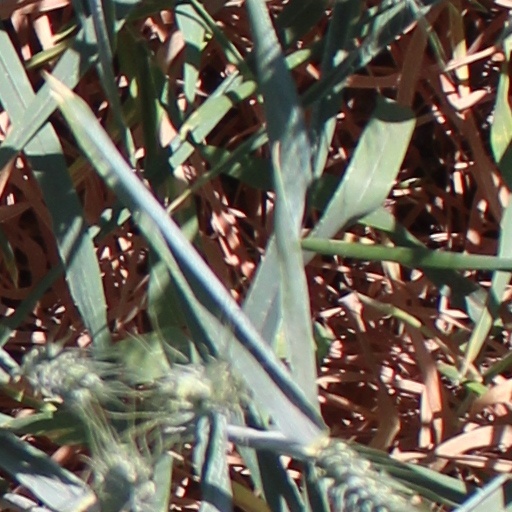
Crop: wheat